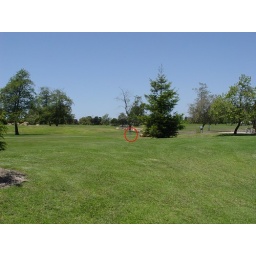
The chains are beyond the tree and near a large rock formation.